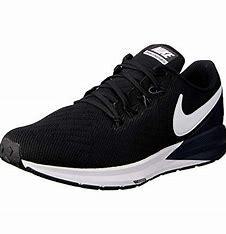
Brand: Nike
Model: Free X Metcon 2